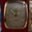
Label: clock